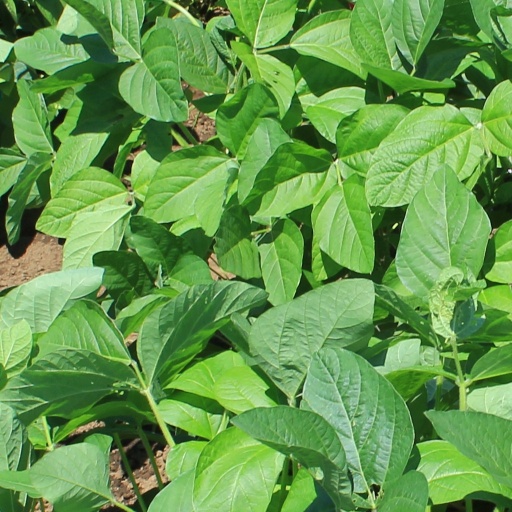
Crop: soybean